Alexander Soloviev (revolutionary)

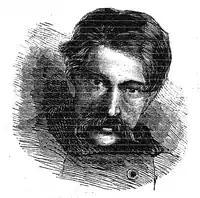
Alexander Soloviev by an unknown artist, from "Světozor" (1879)

Alexander Konstantinovich Soloviev (Russian: Александр Константинович Соловьев) (18 August 1846 – May 28, 1879), was a Russian revolutionary and former student who unsuccessfully attempted to assassinate Tsar Alexander II of Russia.